Millegin railway station

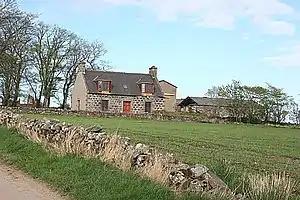
Millegin near Bridge of Millegin

Millegin railway station, Millagan railway station or later Millegin Siding was briefly an intermediate stop situated on what became the Great North of Scotland Railway (GNoSR) line from Grange and Cairnie Junction to . Millegin served the rural community and the nearby saw mill in Banffshire. The line northwards ran to Tillynaught where it split to reach Banff by a branch line or Elgin by the Moray Coast line.